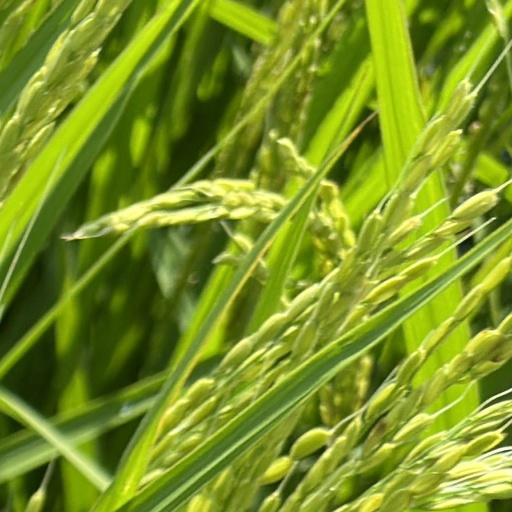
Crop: rice